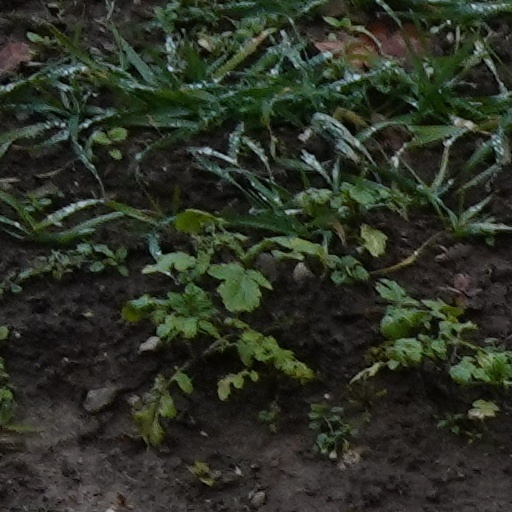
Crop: wheat